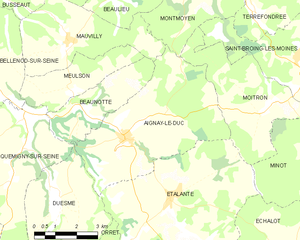
Aignay-le-Duc est une commune française située dans le canton de Châtillon-sur-Seine du département de la Côte-d'Or en région Bourgogne-Franche-Comté.